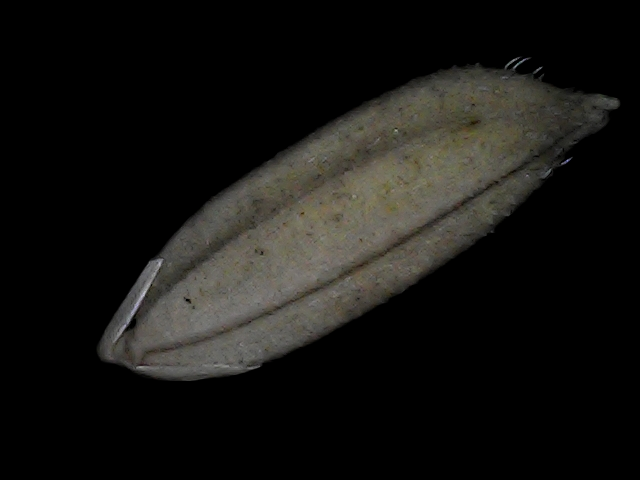
Rice variety: Bd72